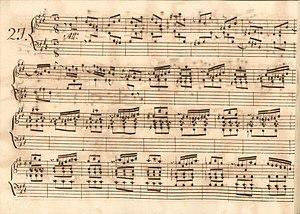
La sonate K. 244, telle qu'elle se présente dans le manuscrit de Parme, volume V no. 27.
La sonate K. 244 en si majeur est une œuvre pour clavier du compositeur italien Domenico Scarlatti.